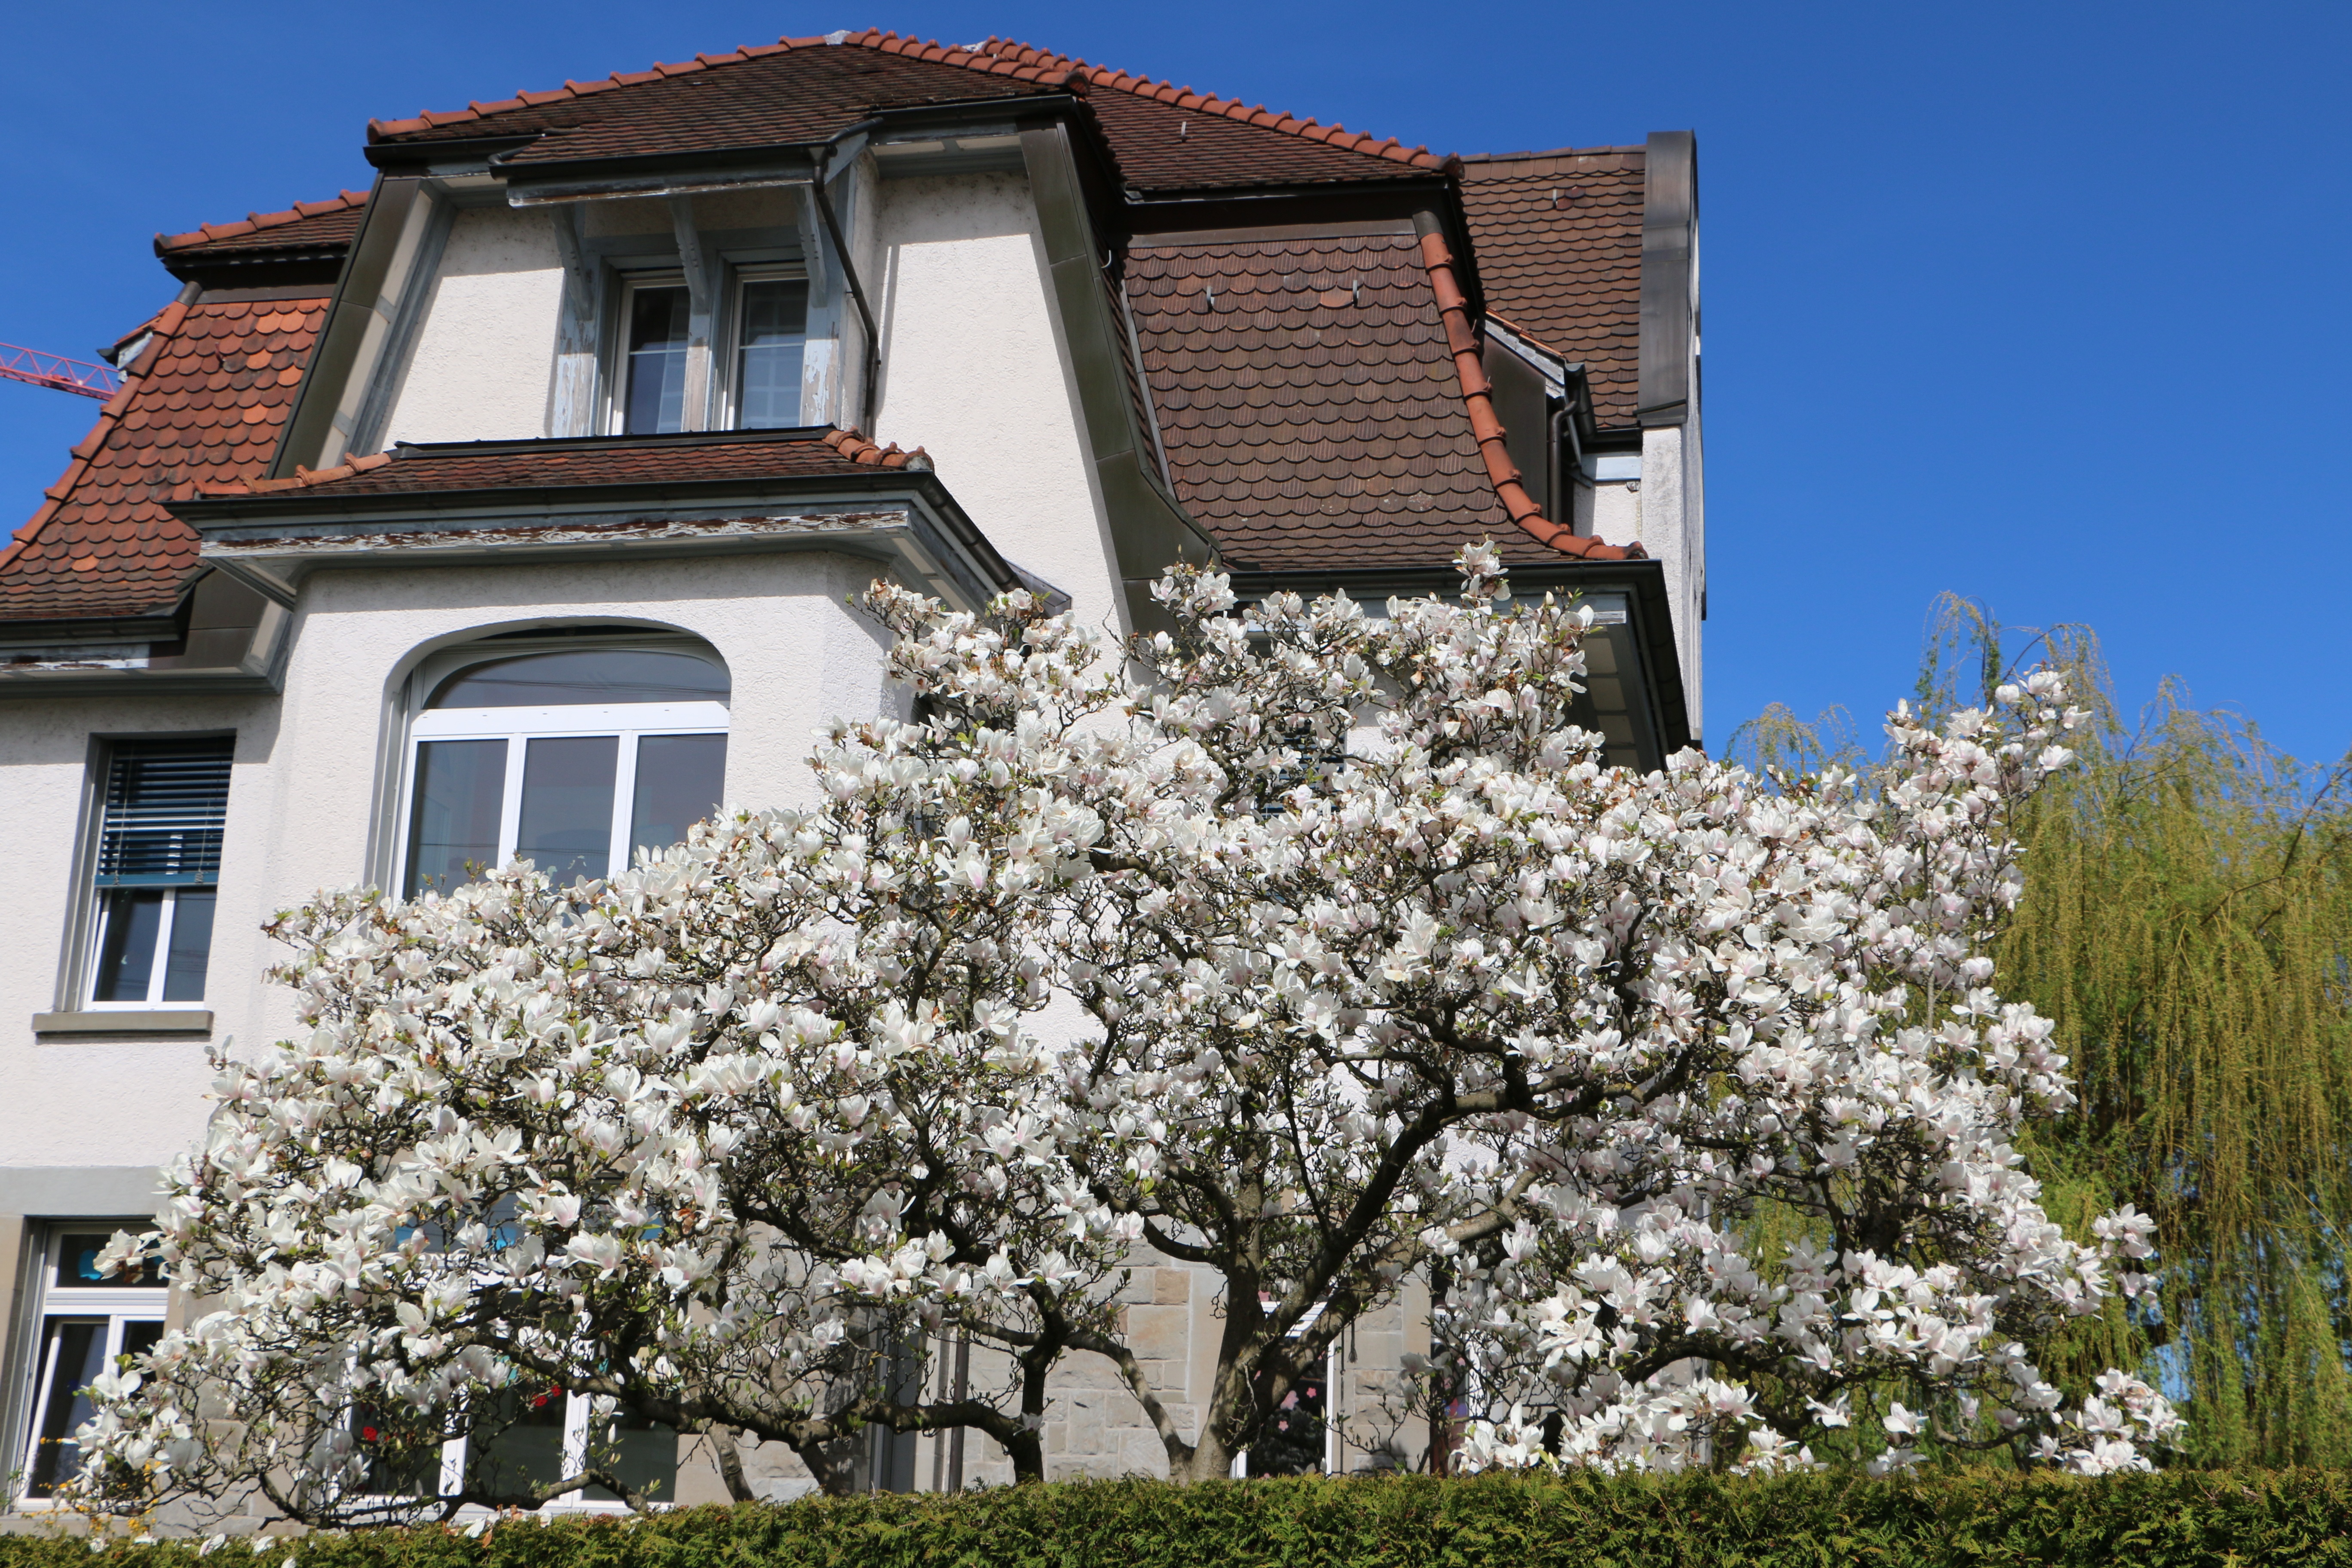
tree, blossom, plant, flower, home, spring, cottage, flowers, estate, gorgeous, magnolia flowers, sight for sore eyes